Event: Nepal Earthquake
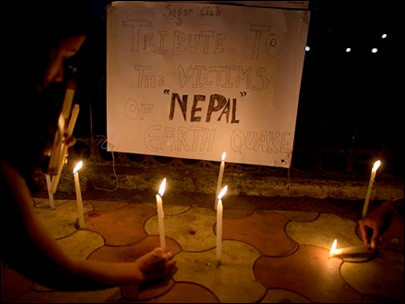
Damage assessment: no_damage